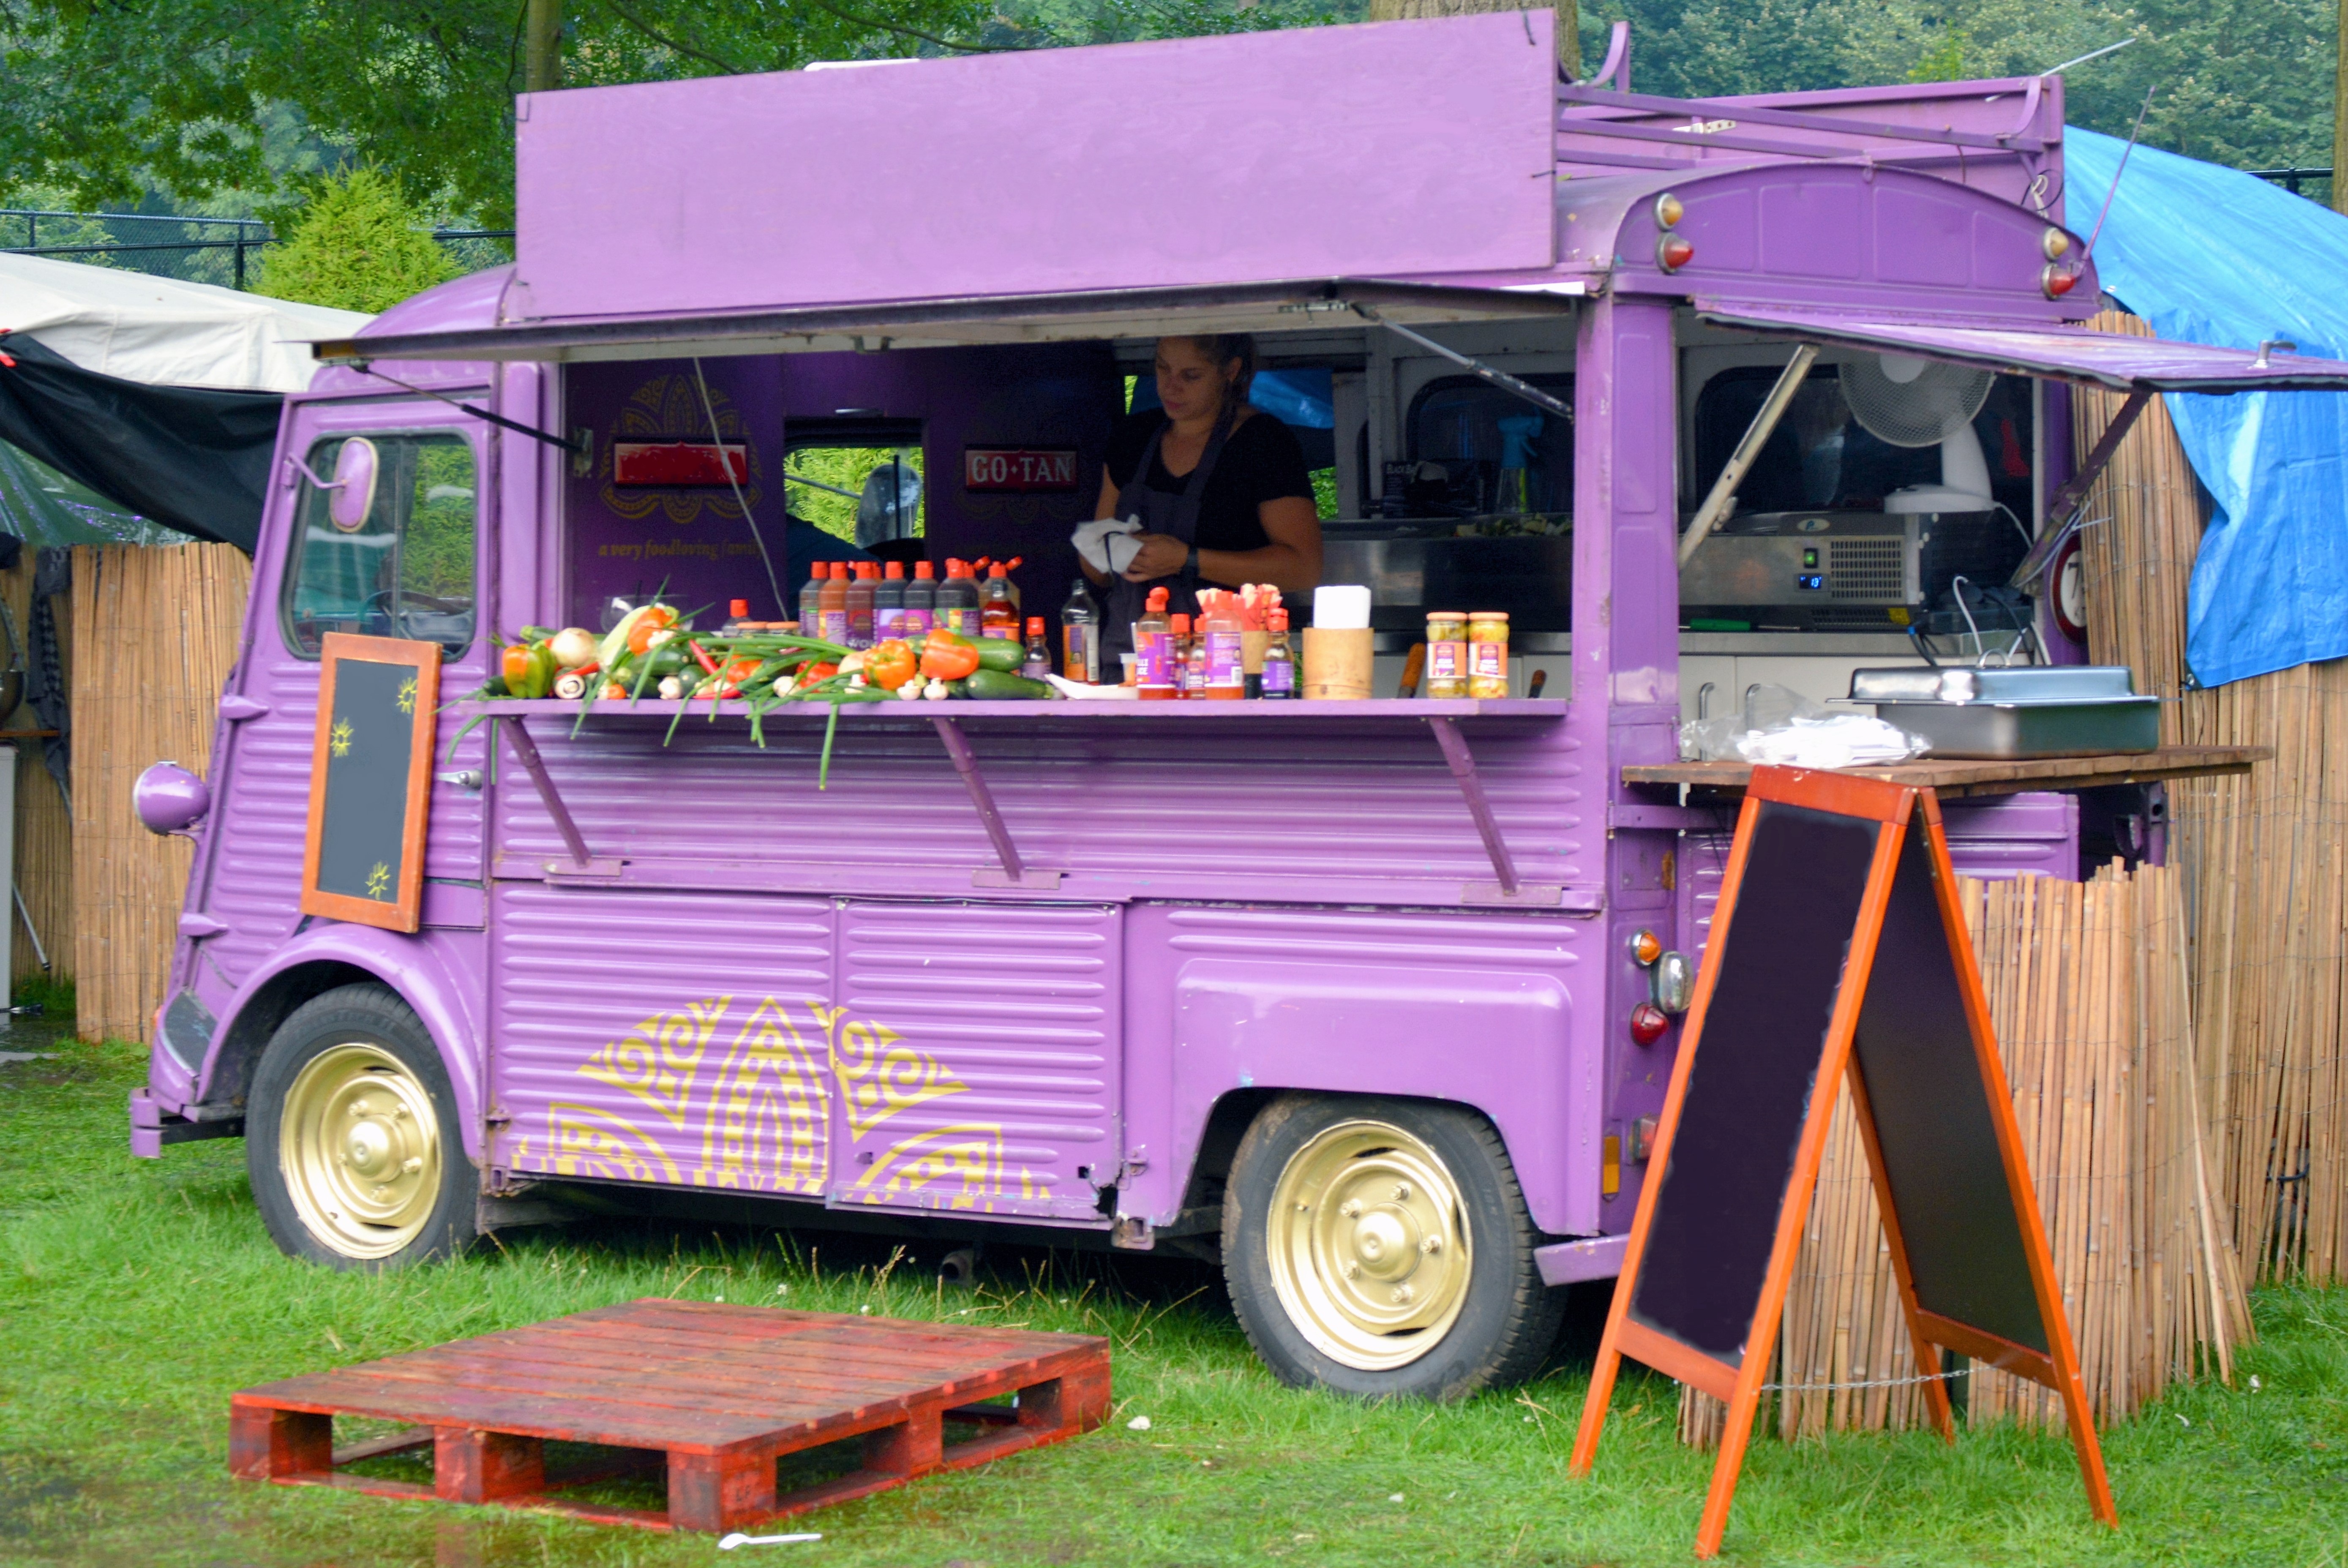
car, cart, purple, van, truck, food truck, vehicle, hospitality, citro n hy, verkoopwagen, food festival, mobile catering, car market, snack mobile, land vehicle, recreational vehicle, citro n h van, light commercial vehicle